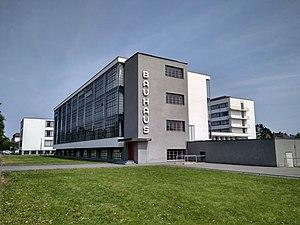
Le bâtiment du Bauhaus de Dessau est un ensemble architectural moderne situé à Dessau-Roßlau, en Allemagne et destiné originellement à accueillir l'école d'art, de design et d'architecture du Bauhaus. Il a été construit entre 1925 et 1926 selon les plans de l'architecte et directeur du Bauhaus Walter Gropius pour accueillir l'école auparavant située à Weimar et contrainte de déménager à Dessau en 1925.
Lilly Reich, née le 16 juin 1885 à Berlin et morte le 14 décembre 1947 dans la même ville, est une designer, architecte d'intérieur et artiste textile allemande qui est rattachée au mouvement moderne.